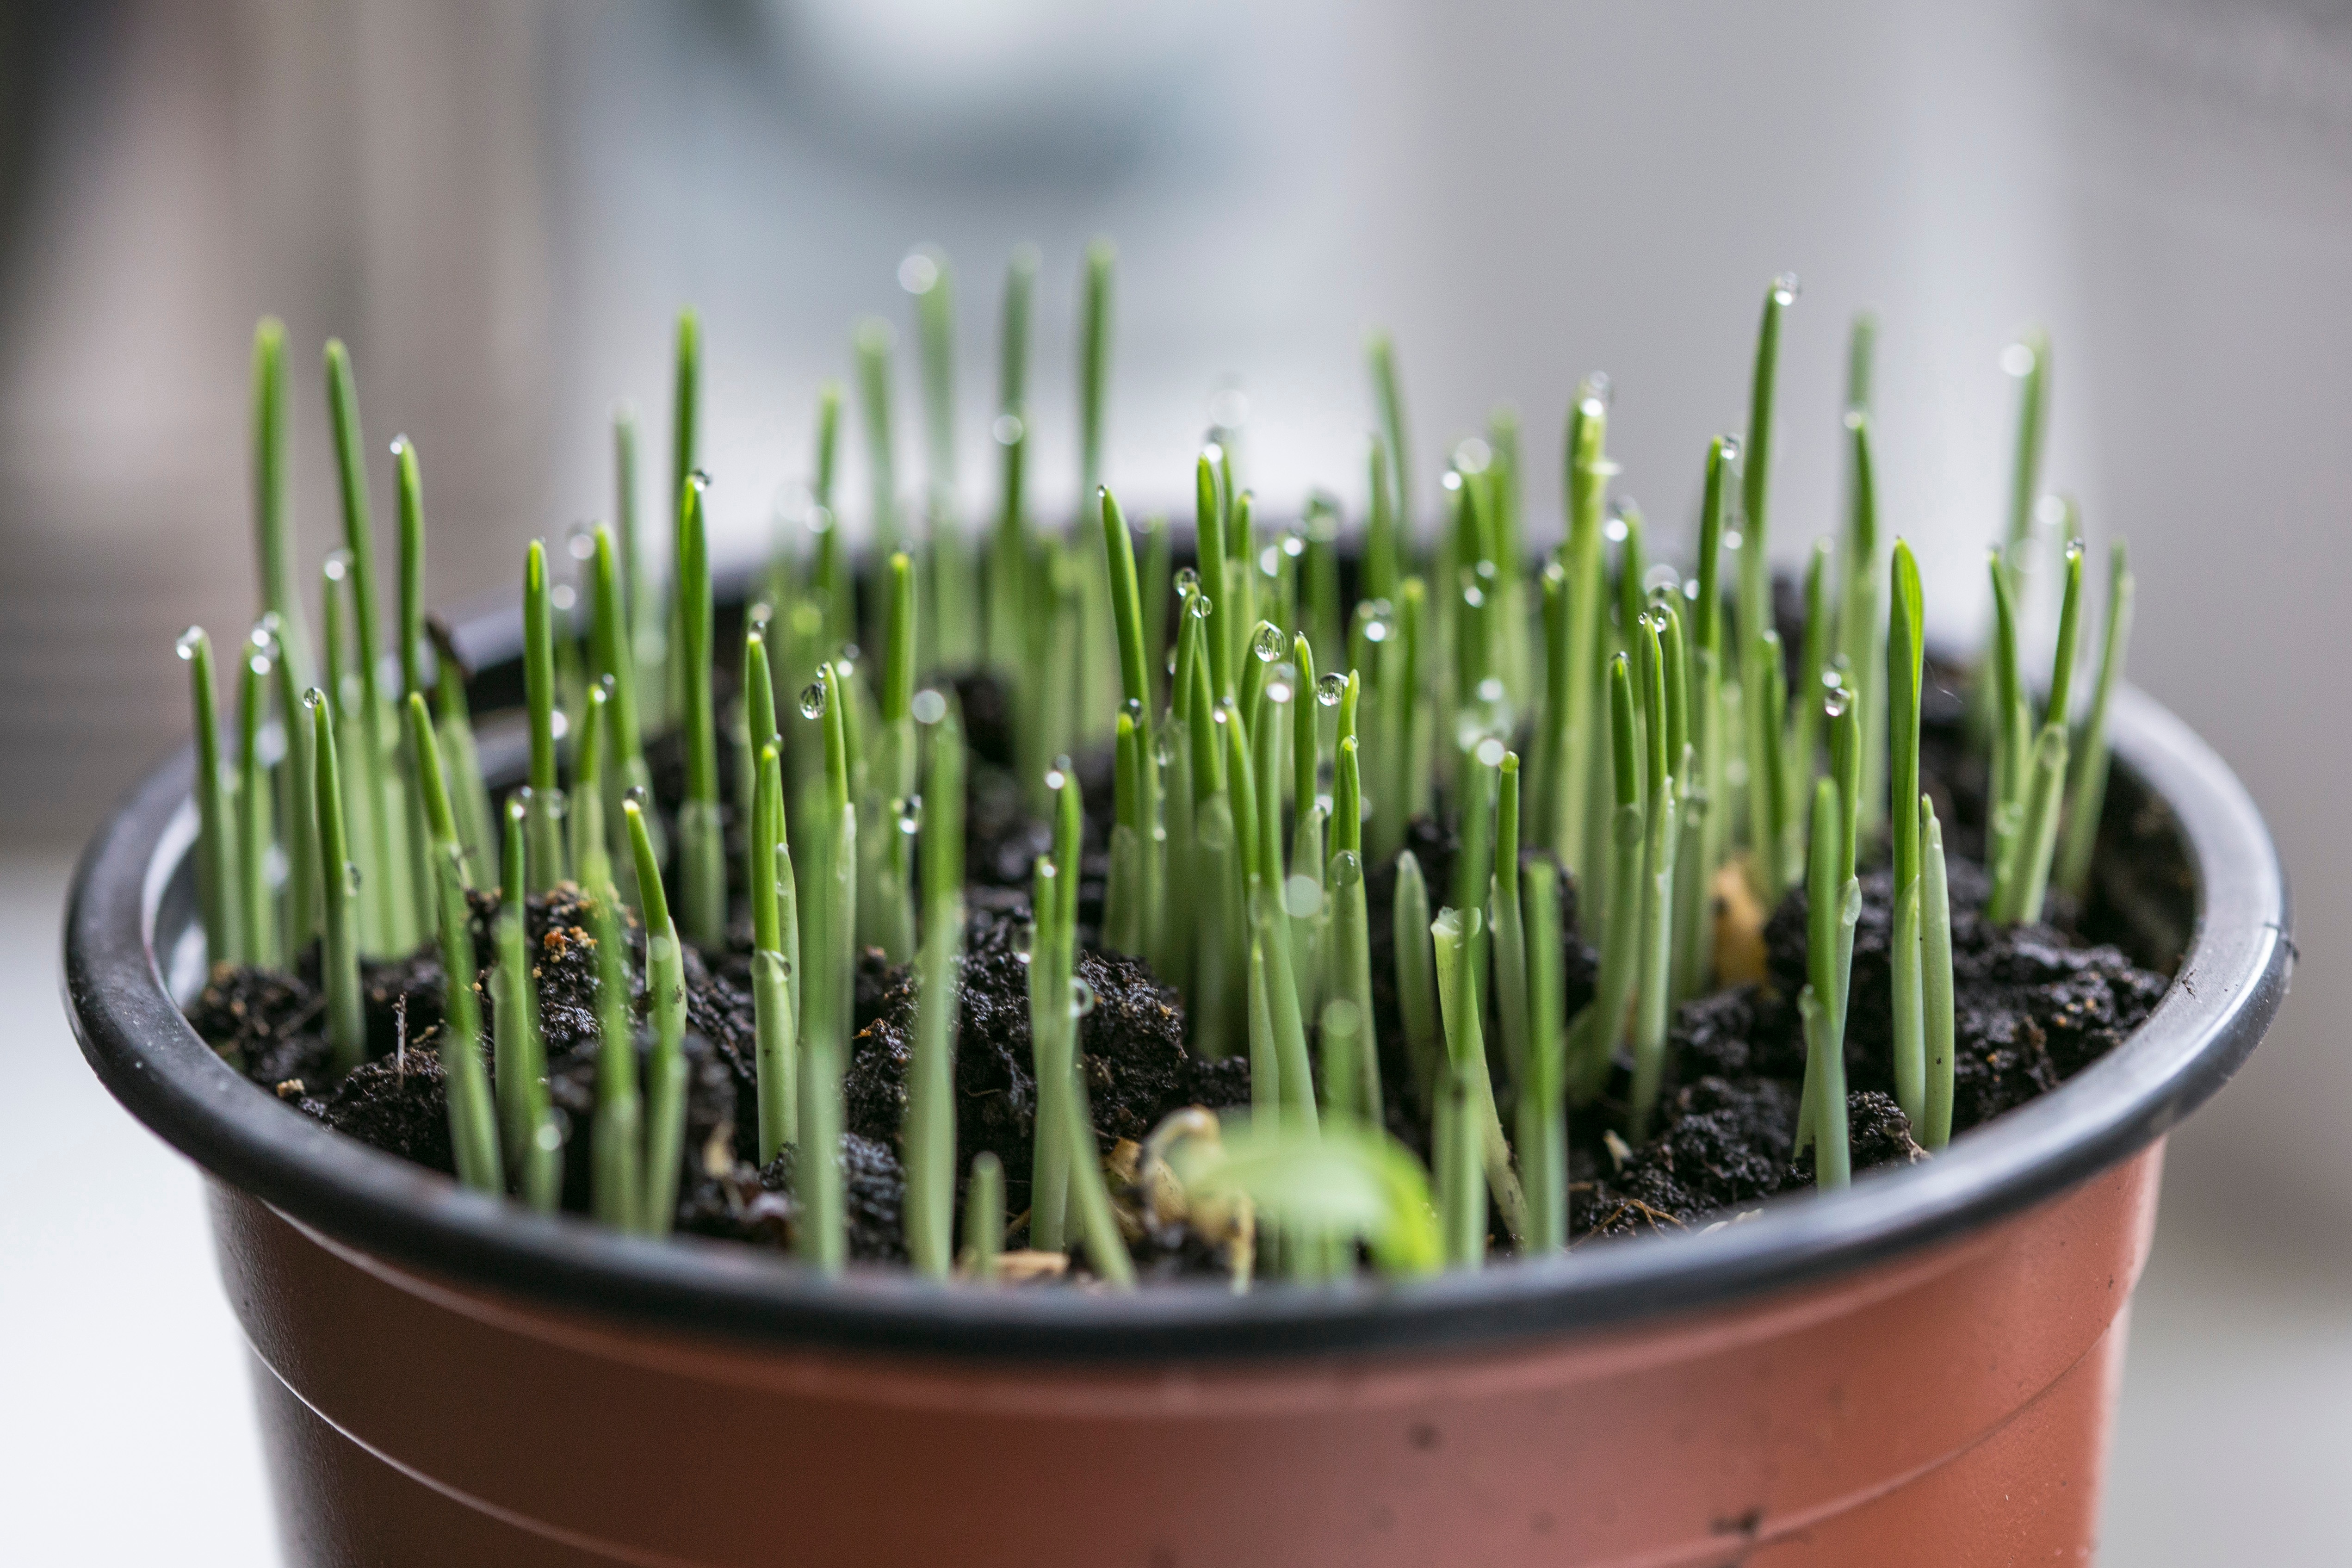
grass, plant, flower, food, green, herb, produce, vegetable, chives, flowering plant, wheatgrass, grass family, plant stem, land plant